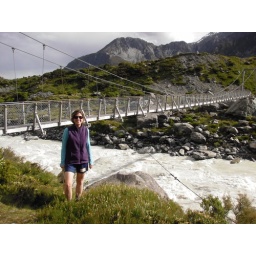
Swing bridge over river of concrete